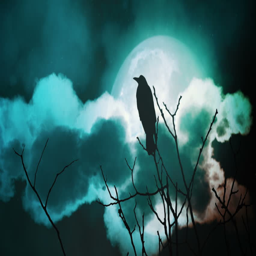
silhouette of a tree with a crow and full moon